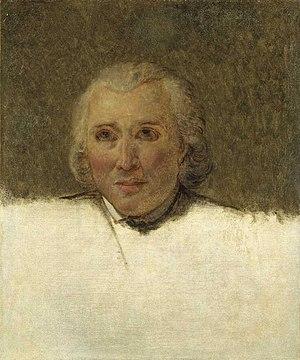
L'abbé Grégoire, étude pour le Serment du jeu de paume par Jacques-Louis David, Besançon, Musée des Beaux-arts. Européana par Jacques-Louis David, crayon noir, collection privée.
Henri Jean-Baptiste Grégoire, également appelé l'abbé Grégoire, né le 4 décembre 1750 à Vého et mort le 28 mai 1831 à Paris, est un prêtre catholique, évêque constitutionnel et homme politique français, l'une des principales figures de la Révolution française. L'abbé Grégoire se rallie au Tiers état et, à l'Assemblée constituante, il réclame non seulement l'abolition totale des privilèges et de l'esclavage mais prône aussi le suffrage universel masculin. Fondateur du Conservatoire national des arts et métiers et du Bureau des longitudes, il participe à la création de l'Institut de France, dont il devient membre.